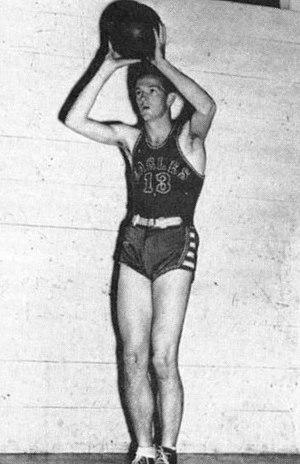
Howie Shannon, né le 10 juin 1923 à Manhattan, Kansas et mort le 16 août 1995 à Plano, Texas est un ancien joueur américain professionnel de basket-ball. À sa sortie de l'Université d'État du Kansas, il fut sélectionné au premier rang de la draft BAA 1949 par les Steamrollers de Providence. Il y resta une saison, puis rejoint les rangs de la NBA en 1950 pour la première année d'existence de la ligue, en intégrant les Celtics de Boston où il n'évolua qu'une saison. Il jouait au poste d'ailier.